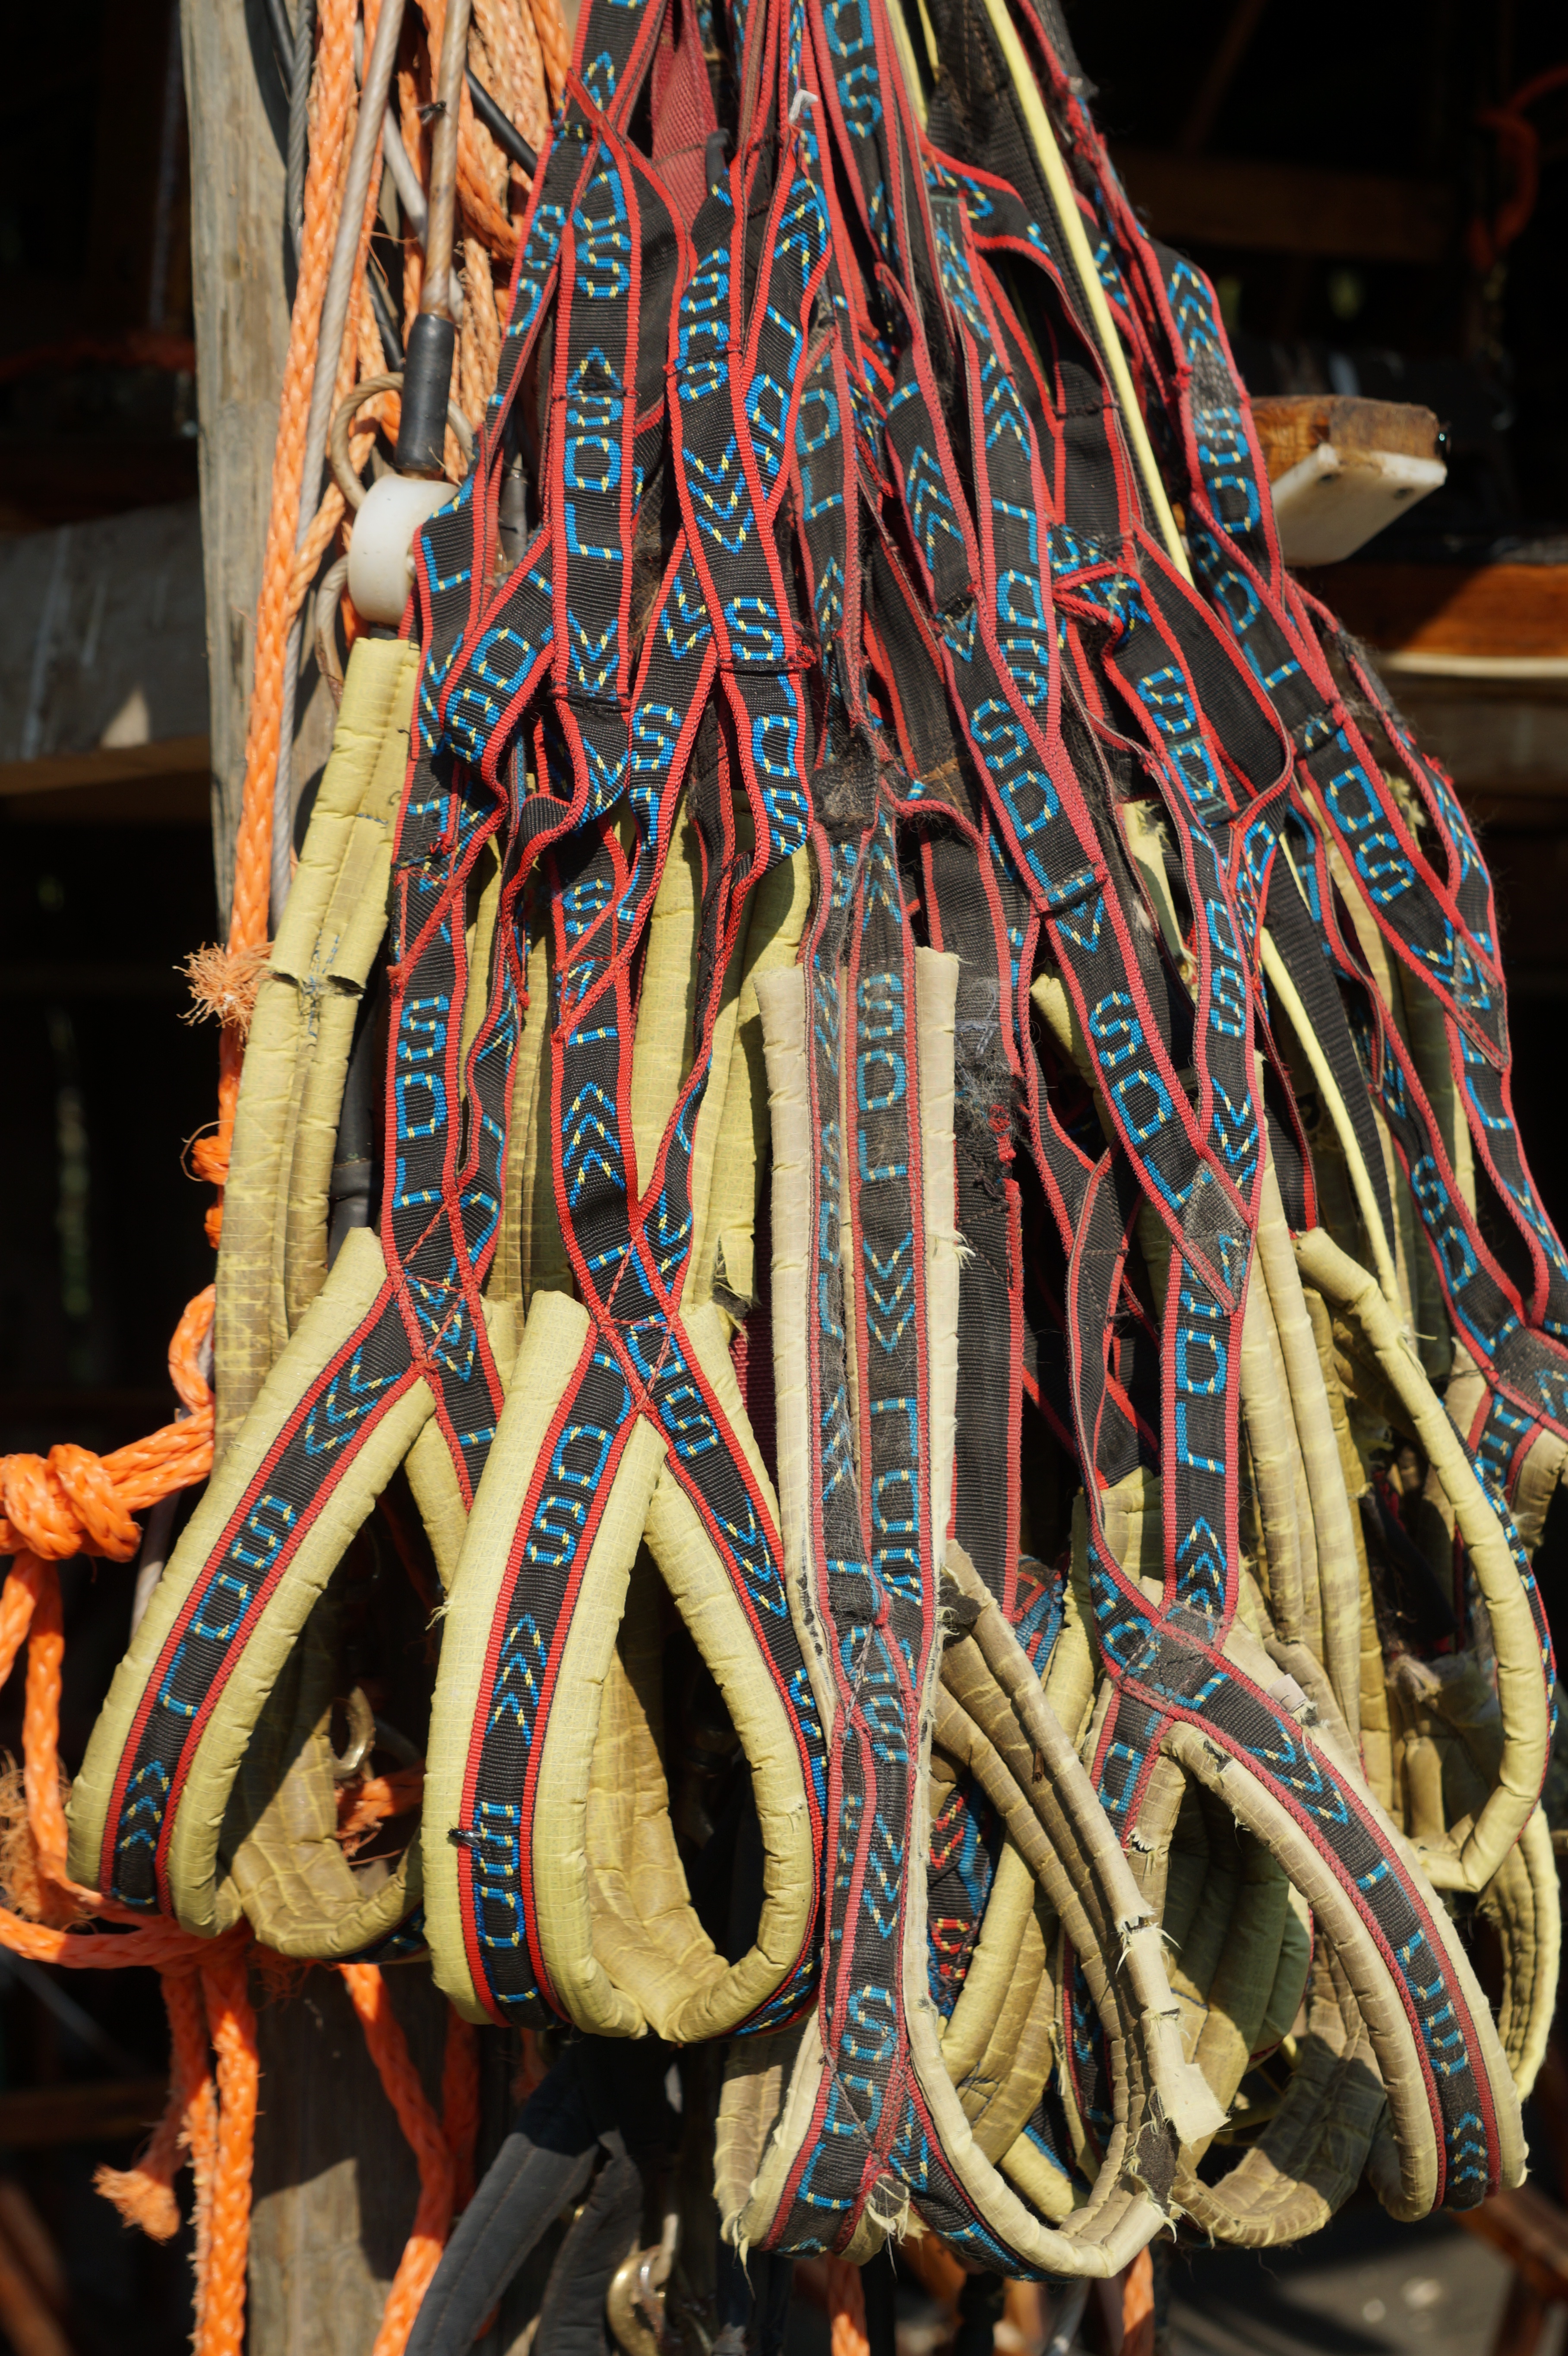
snow, winter, dog, carnival, color, fashion, art, festival, sled, scandinavia, dog harness, dogsledding